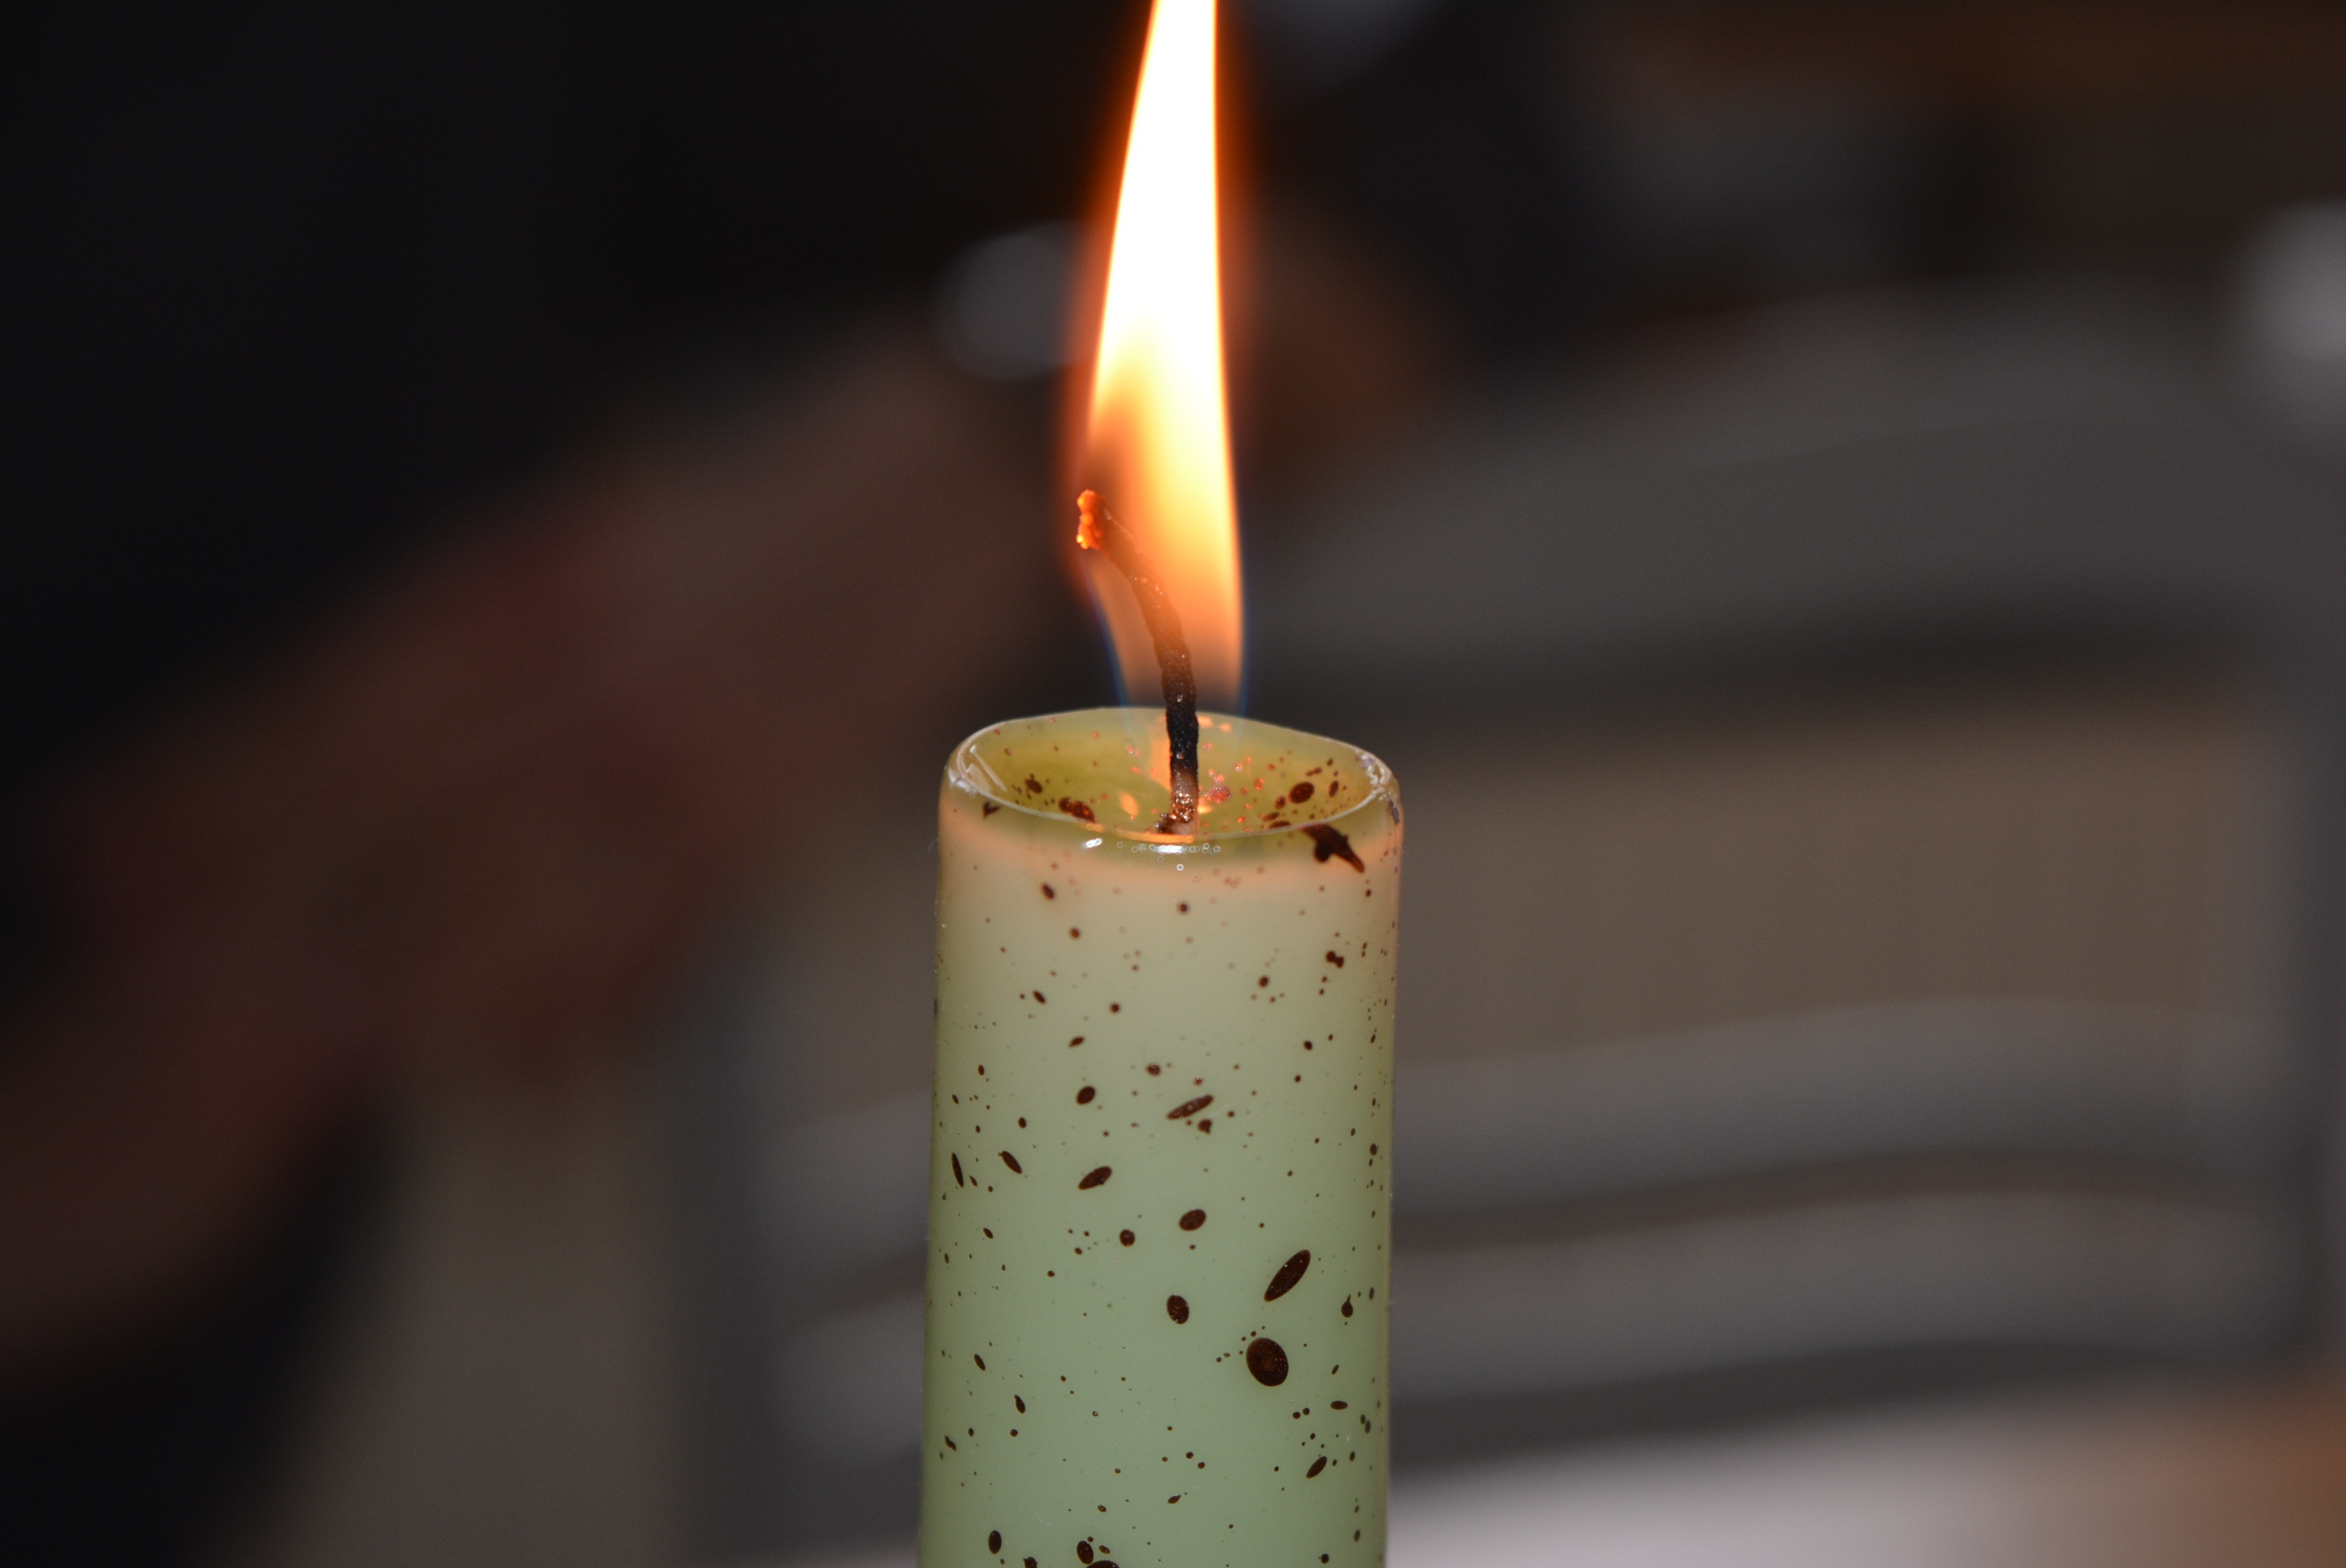
light, flame, glow, candle, lighting, decor, burn, wick, macro photography